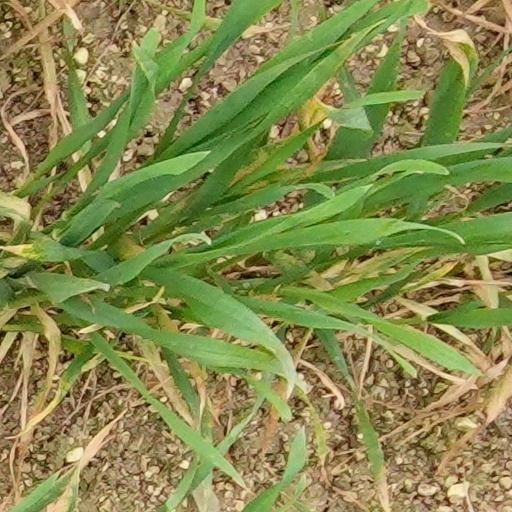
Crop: wheat